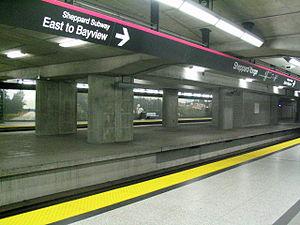
Sheppard-Yonge est une station des lignes Yonge-University-Spadina et de Sheppard du métro de Toronto, au Canada. C'est la troisième station de métro la plus achalandé du système après Bloor-Yonge et St. George, avec un trafic de 123 480 par jour pour l'année 2010.